Mitsuo Fuchida

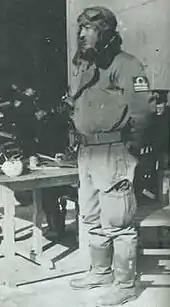
Fuchida in training for the attack on Pearl Harbor

On Sunday, 7 December 1941, a Japanese force under the command of Vice Admiral Chūichi Nagumo—consisting of six carriers with 423 aircraft—was ready to attack the United States base at Pearl Harbor, Hawaii. At 06:00, the first wave of 183 dive bombers, torpedo bombers, horizontal bombers and fighters took off from carriers north of Oahu and headed for the U.S. Pacific Fleet at Pearl Harbor.